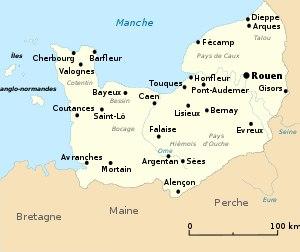
Le rattachement de la Normandie au domaine royal français est le processus de conquête et d'intégration du duché de Normandie au domaine relevant directement de la couronne de France. La Normandie, créée en 911, est dominée par le duc de Normandie vassal du roi de France. Commence alors une lutte entre les rois de France et les ducs, ces derniers ne rendant qu'un hommage symbolique à leur suzerain. En 1066, Guillaume le Conquérant, alors duc de Normandie, conquiert la couronne d'Angleterre et devient plus puissant que le roi de France. L'Empire Plantagenêt représente dès lors un danger pour la stabilité du royaume de France, que les rois de France vont alors s'efforcer de faire éclater.